Dirt Merchant

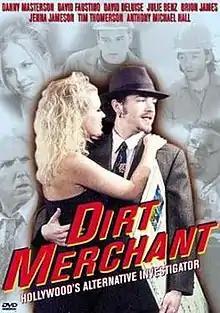

Dirt Merchant is an independent comedy film that premiered on SightSound.com on September 19, 1999, and premiered on DVD on June 11, 2002. The film was written and directed by B.J. Nelson, and stars Danny Masterson and Julie Benz. It is notable for adult film actress Jenna Jameson's first mainstream appearance. It was filmed in Los Angeles, California, and originally titled "My Name is Dirt".